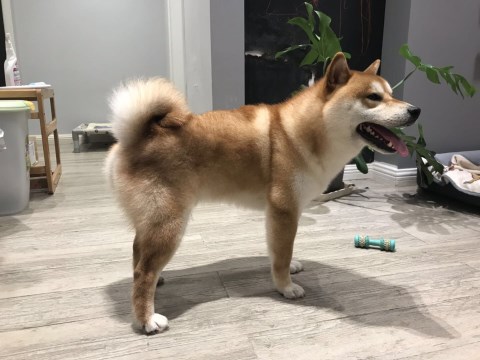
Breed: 1043-n000001-Shiba_Dog